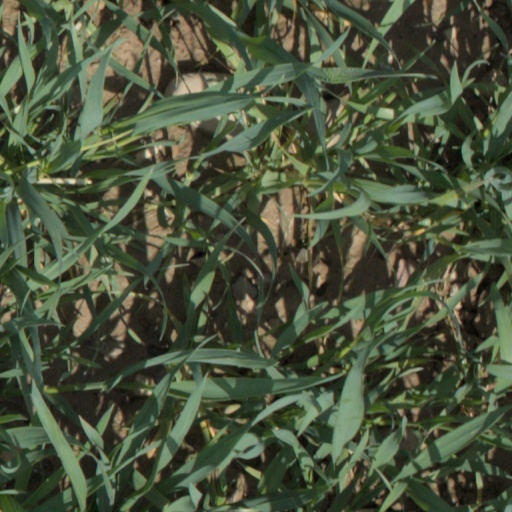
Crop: wheat